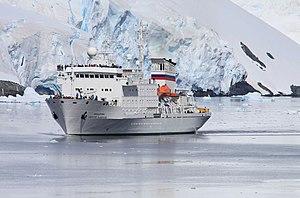
Akademik Sergey Vavilov est un navire océanographique russe appartenant à la FleetPro Passenger Ship Management de l'Académie des sciences de Russie. Il porte le nom de l'académicien Sergueï Vavilov.
Le chenal Lemaire est un détroit de l'Antarctique, situé entre la côte ouest de la Terre de Graham et l'île Booth. Le chenal mesure 11 km de long et 1 600 mètres de large à son point le plus étroit.